John Wanamaker

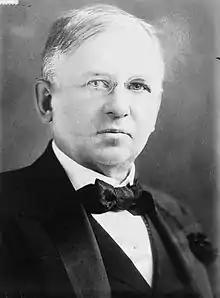
Wanamaker in July 1915

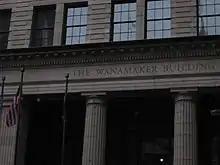
The Wanamaker building at 13th and Market Streets in November 2013

John Wanamaker (July 11, 1838December 12, 1922) was an American merchant and religious, civic and political figure, considered by some to be a proponent of advertising and a "pioneer in marketing". He served as United States Postmaster General in the Benjamin Harrison administration from 1889 to 1893.